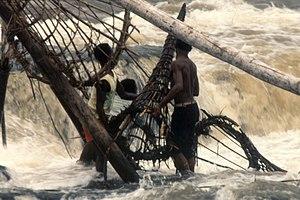
Les pêcheurs Wagenia au fleuve Congo près de Kisangani. Les Wagenia ( ou Wagenya ou Genya) sont un peuple de pêcheurs du bassin du fleuve Lualaba en amont de Kisangani. Ils ont développé une technique unique au monde lançant des échafaudages de maigres troncs assemblés par des lianes au dessus des rapides. Avec une incroyable agilité, ils parcourent ce dispositif pour le réparer, l'agrandir, le déplacer ou encore poser ou relever leurs nasses. Diapositive numerisé. Digitized slide.